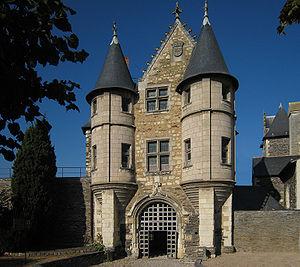
Le château d'Angers, aussi appelé château des ducs d'Anjou, est situé dans la ville d’Angers dans le département de Maine-et-Loire en France.
La poivrière est une guérite de maçonnerie à toit conique placée en encorbellement à l'angle d'un bastion, de châteaux forts, de tours, de maisons, d'hôtels particuliers ou de ponts. Elle désigne plus tard une échauguette ronde ou une tour polygonale en encorbellement et à toit conique, prenant parfois le nom de tourelle. Par extension, elle désigne toute construction surmontée d'un toit en forme de cône.